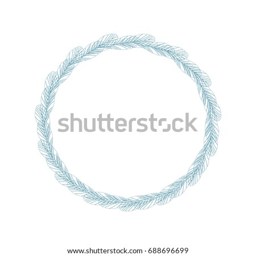
botanical illustration with a wreath made of stylized hand drawn leaves .